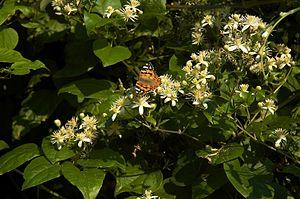
Clématite des haies